Italy at the World Athletics Relays

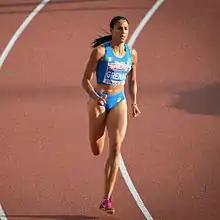
Libania Grenot.

In this first edition national relay team was made up of only the women's 4 × 400 m team, only five athletes.